Quaker State

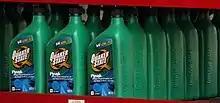
Quaker Motor oil bottles at a store in 2009

By 1992, sales had dropped to $724 million (more than 25%). In 1994, Quaker State sold its insurance business and purchased Speciality Oil Corp. for $90 million. In 1995, the company announced that it would move to Dallas and sell its natural gas business to focus on lubricants.